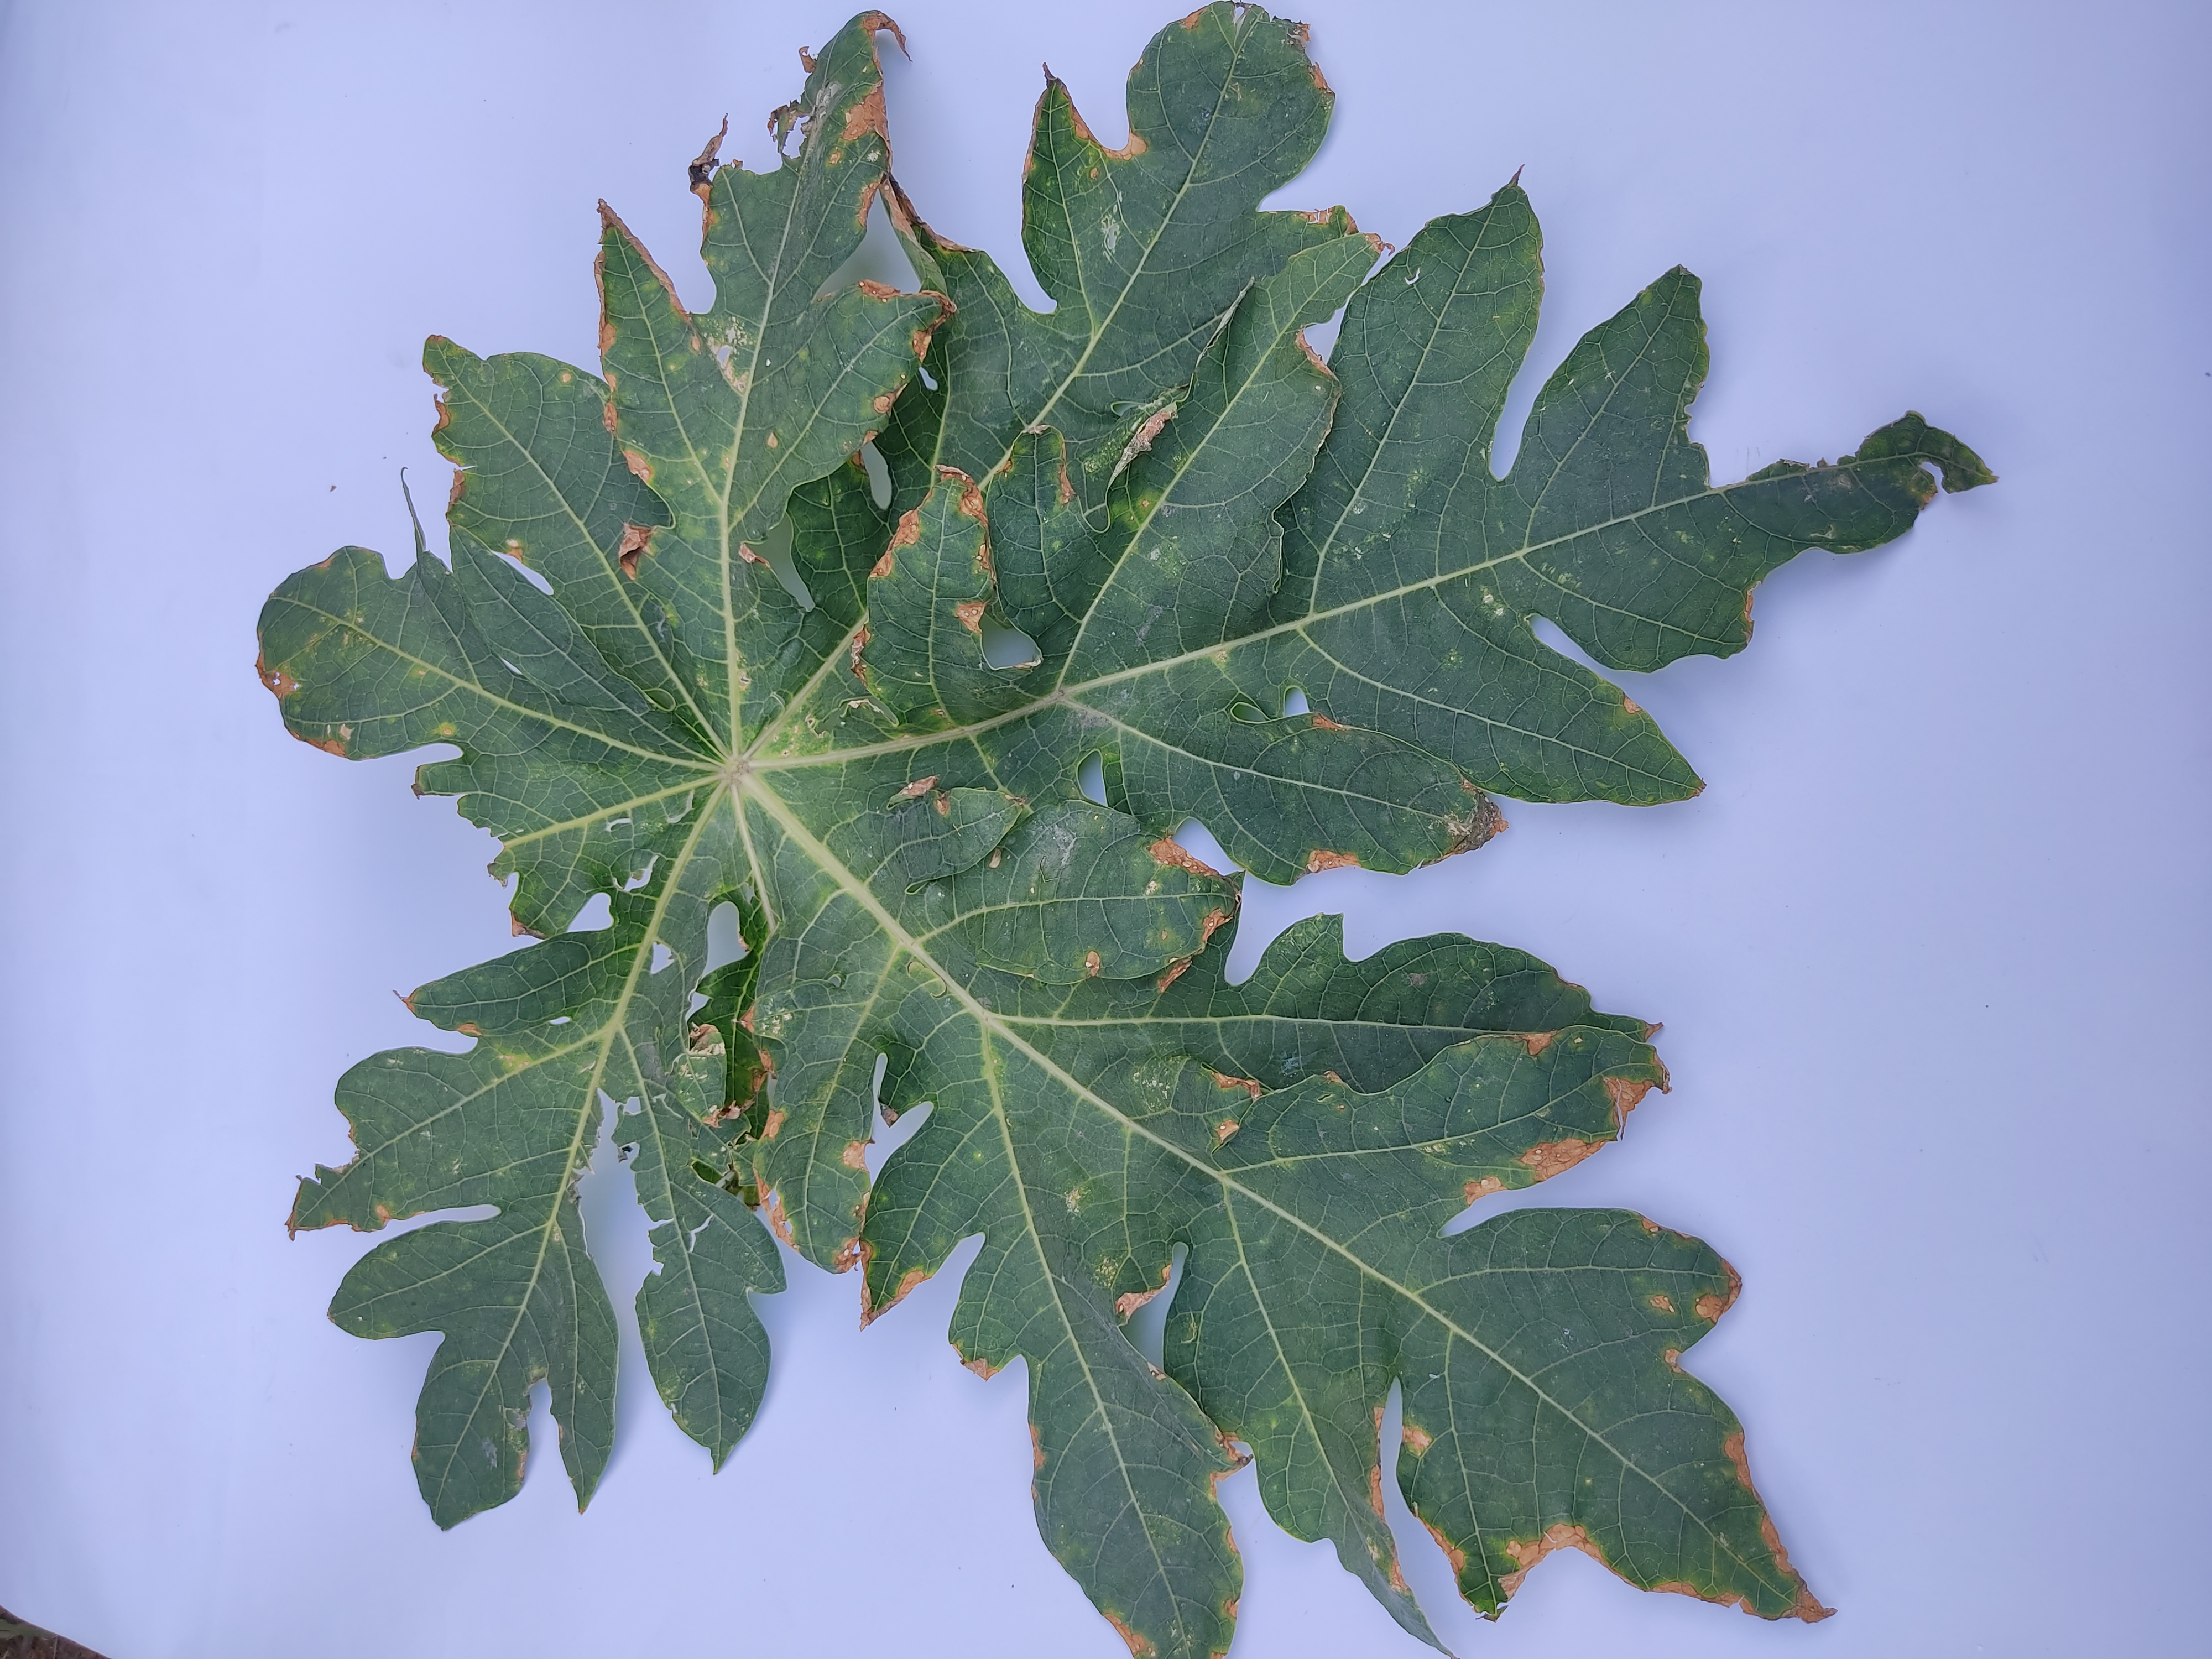
Label: Mite Disease